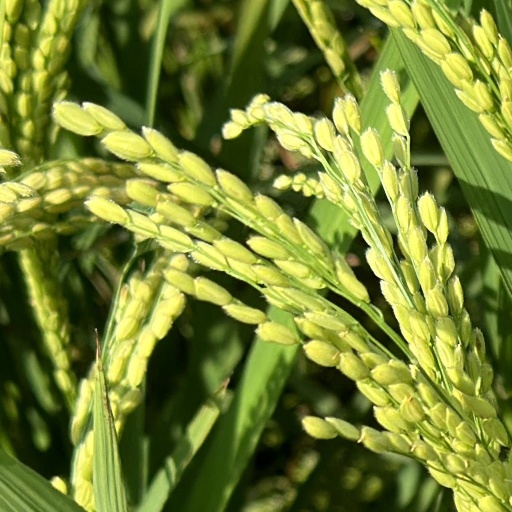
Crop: rice